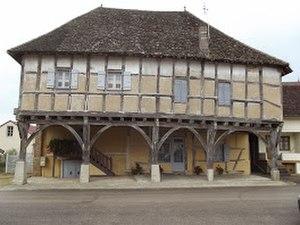
Mervans, vieille maison bressane avec arcades (XV siècle)
Cet article recense les monuments historiques français classés en 1913.
La maison à pans de bois de Mervans est une maison située à Mervans, dans le département de Saône-et-Loire, en France.
Cet article recense une partie des monuments historiques de Saône-et-Loire, en France.